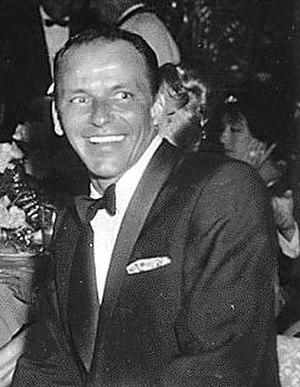
Le Grammy Legend Award, ou le Grammy Living Legend Award, est un prix spécial de mérite accordé aux artistes lors d'une cérémonie créée en 1958 et qui s'appelait à l'origine « Gramophone Awards ». Des distinctions dans plusieurs catégories sont présentées lors de la cérémonie chaque année par le National Academy of Recording Arts and Sciences des États-Unis pour des réalisations exceptionnelles dans le secteur de la musique.